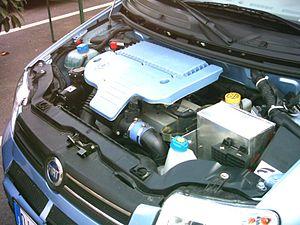
La Fiat Panda Hydrogen est un prototype avancé d'automobile à zéro émissions polluantes, réalisé par le constructeur italien Fiat en 2005, avec la participation des Ministères italiens des Universités, de la Recherche et de l'Environnement.